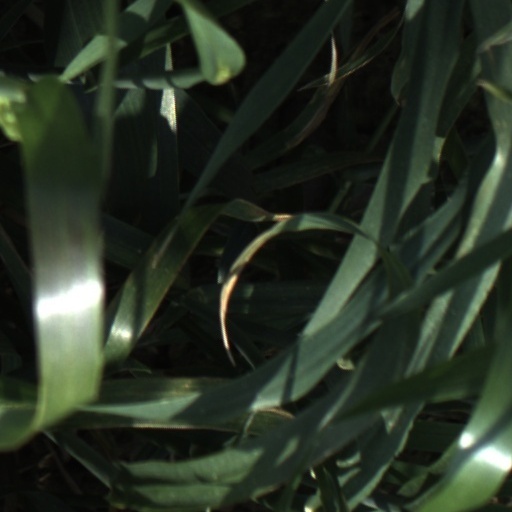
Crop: wheat